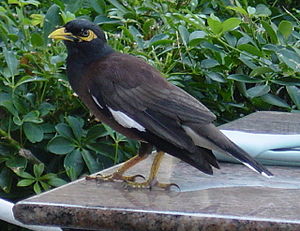
Stære
Maina (Acridotheres tristis) - fra Asien
Maina (Acridotheres tristis) - fra Asien
Stære er en familie af små til mellemstore spurvefugle, der oprindelig kun har været udbredt i den gamle verden. I moderne tid har nogle arter dog ved menneskets hjælp bredt sig til næsten alle verdensdele, især til Nordamerika og Australien. Familien består af 123 arter fordelt på cirka 33 slægter, hvoraf kun en enkelt er repræsenteret i Danmark med arten stær, Sturnus vulgaris.